East Lancs Spryte

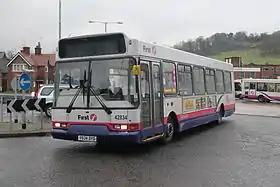
First Somerset & Avon East Lancs Spryte bodied Dennis Dart SLF in Yeovil in February 2013

The East Lancs Spryte was a low floor single-decker bus body built by East Lancashire Coachbuilders primarily for construction on the Dennis Dart SLF chassis.